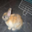
Label: rabbit